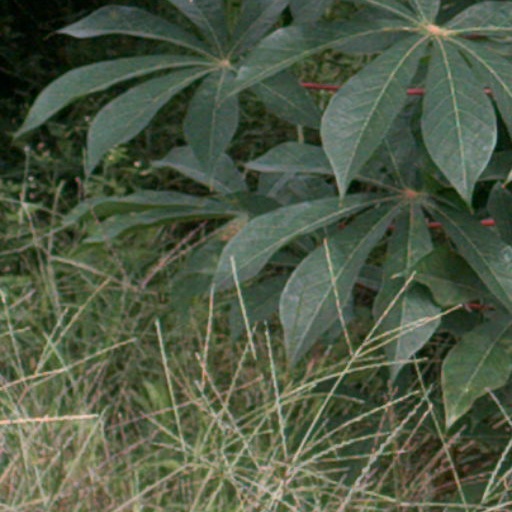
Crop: cassava